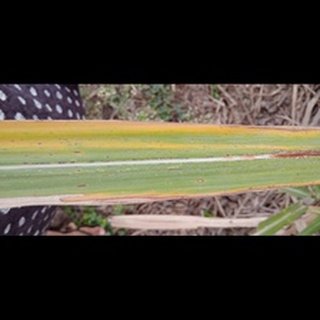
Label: sugarcane_yellow_leaf_disease